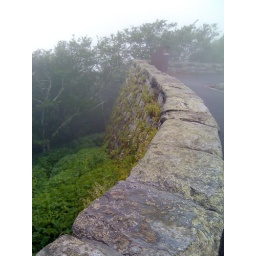
rock wall over mountain